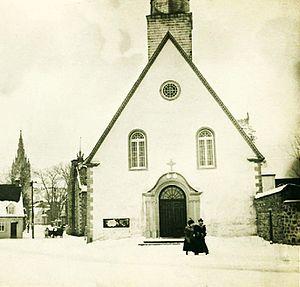
Troisième église paroissiale de Trois-Rivières, construite en 1710 et disparue en 1908, sur le site de l'actuel Sacré-Coeur, vers 1906.
Le Vieux-Trois-Rivières, ou site patrimonial de Trois-Rivières est le centre historique de la ville de Trois-Rivières au Québec. Ce quartier historique regroupant une cinquantaine de bâtiments institutionnels et résidentiels a été déclaré site patrimonial par le gouvernement du Québec en 1964.